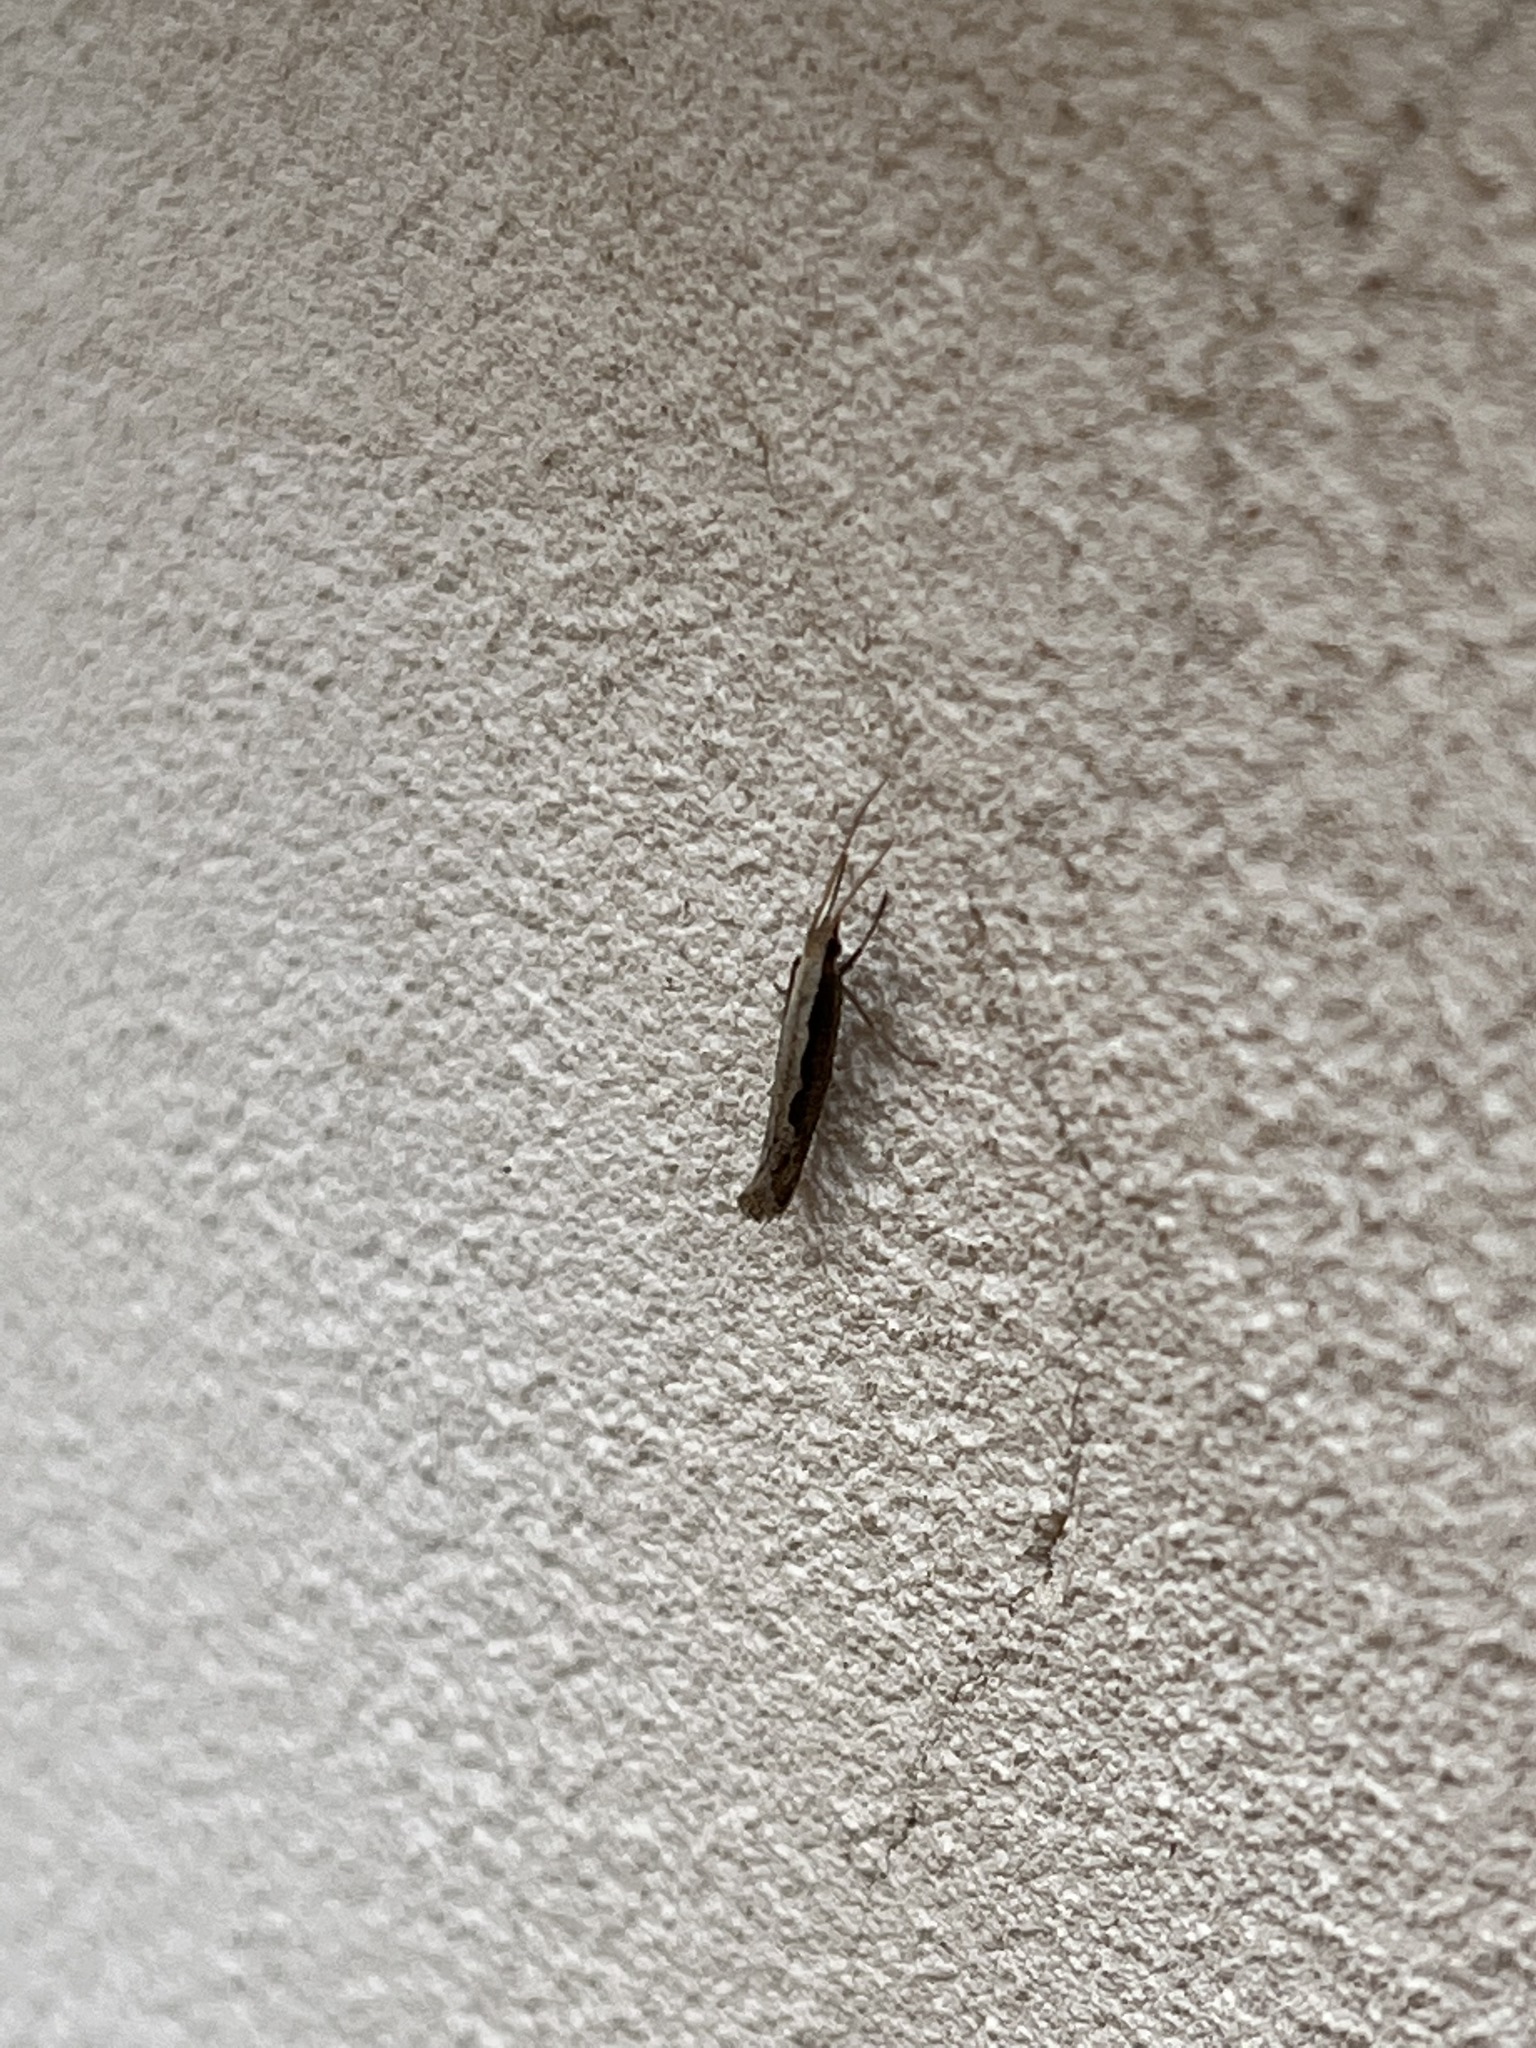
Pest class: diamondback_moth